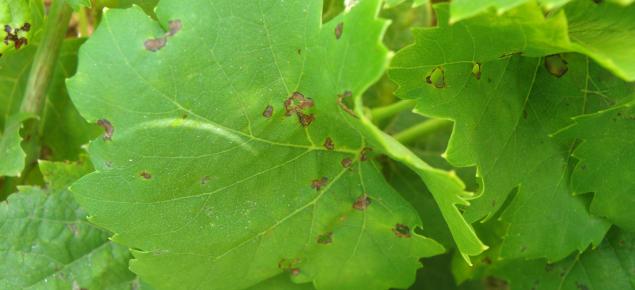
Plant: Grape
Disease: grape black rot